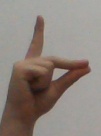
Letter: ta